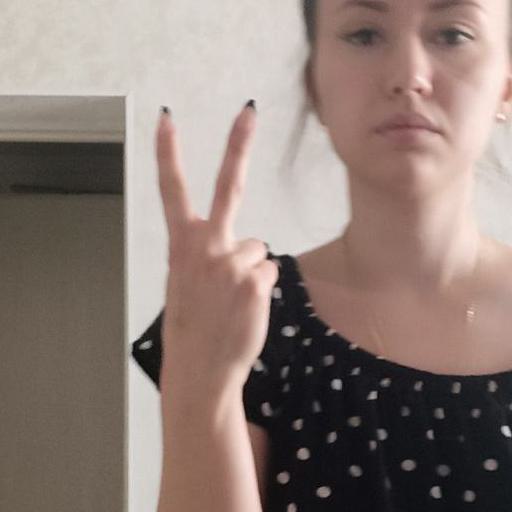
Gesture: peace_inverted